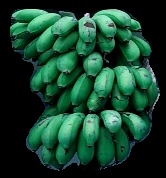
Variety: rasbale
Grade: grade2